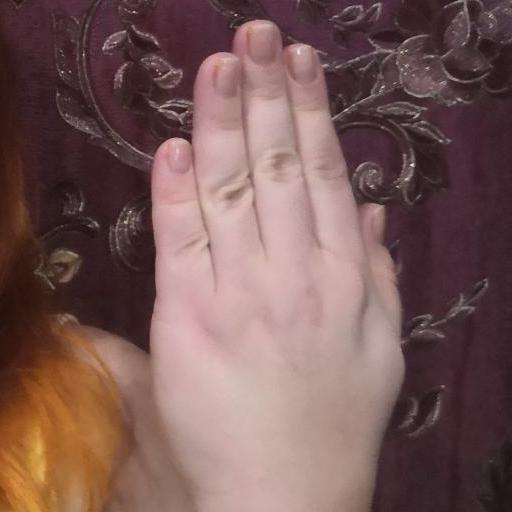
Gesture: stop_inverted